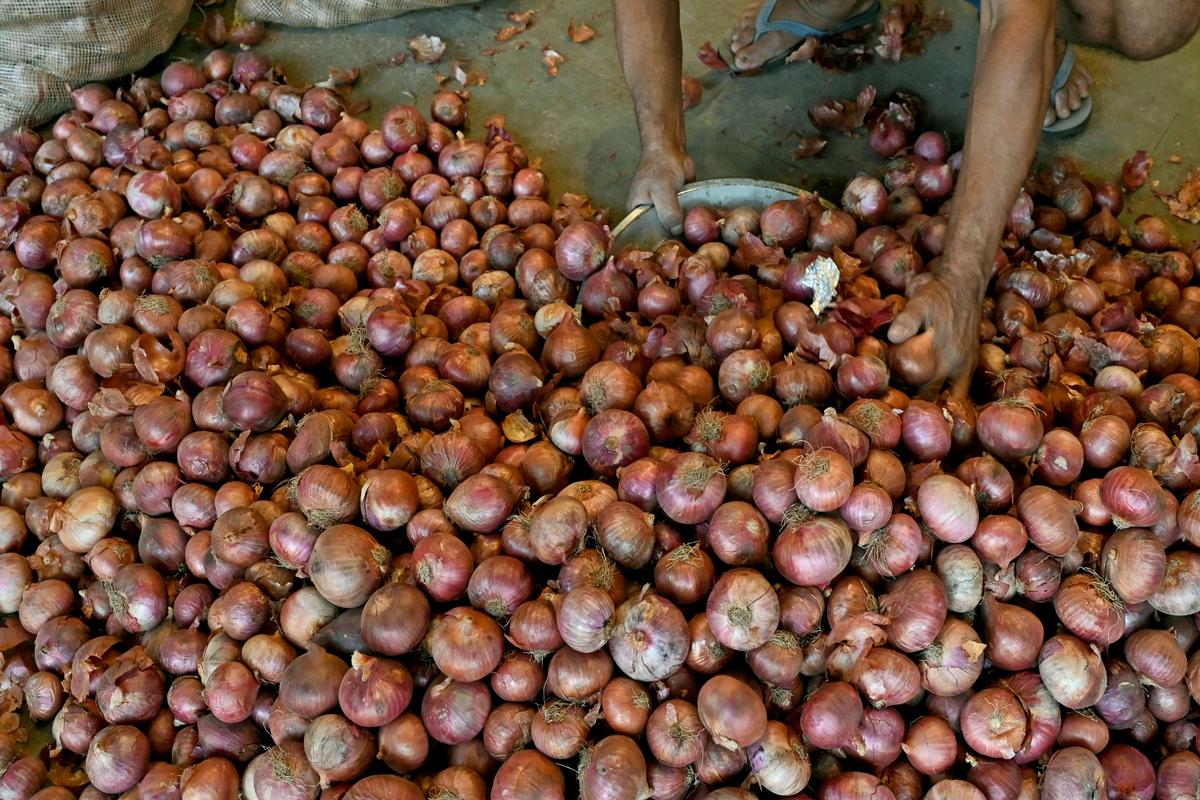
Eneo lililotengengezwa kwa mabomba yaliyopangwa  katika safu zilizonyooka  zenye mimea iliyoota na kuchipua kwa rangi ya kijani kibichi kuashiria ni eneo litumikalo  kwa ajili ya kilimo cha haidroponi na sayansi bila ya kutumika udongo.